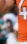
Number: 4